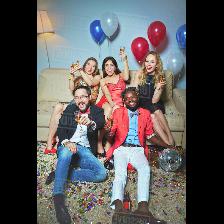
Label: Human